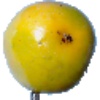
Label: Maracuja 1